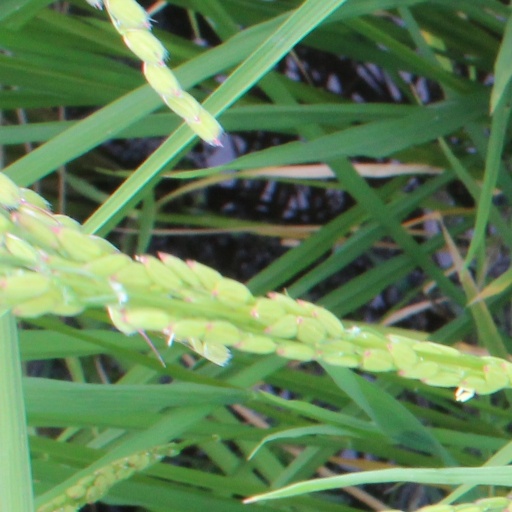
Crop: rice